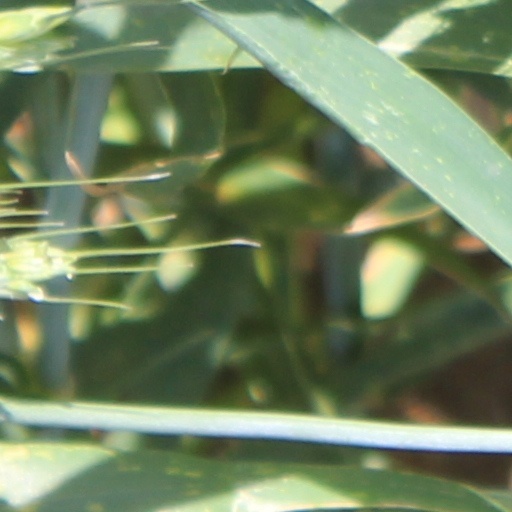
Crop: wheat